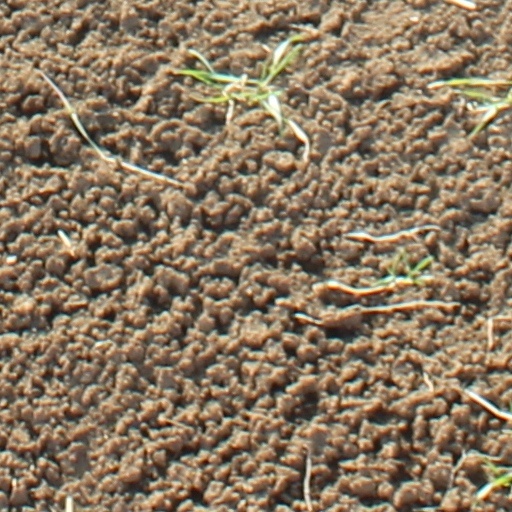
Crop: wheat